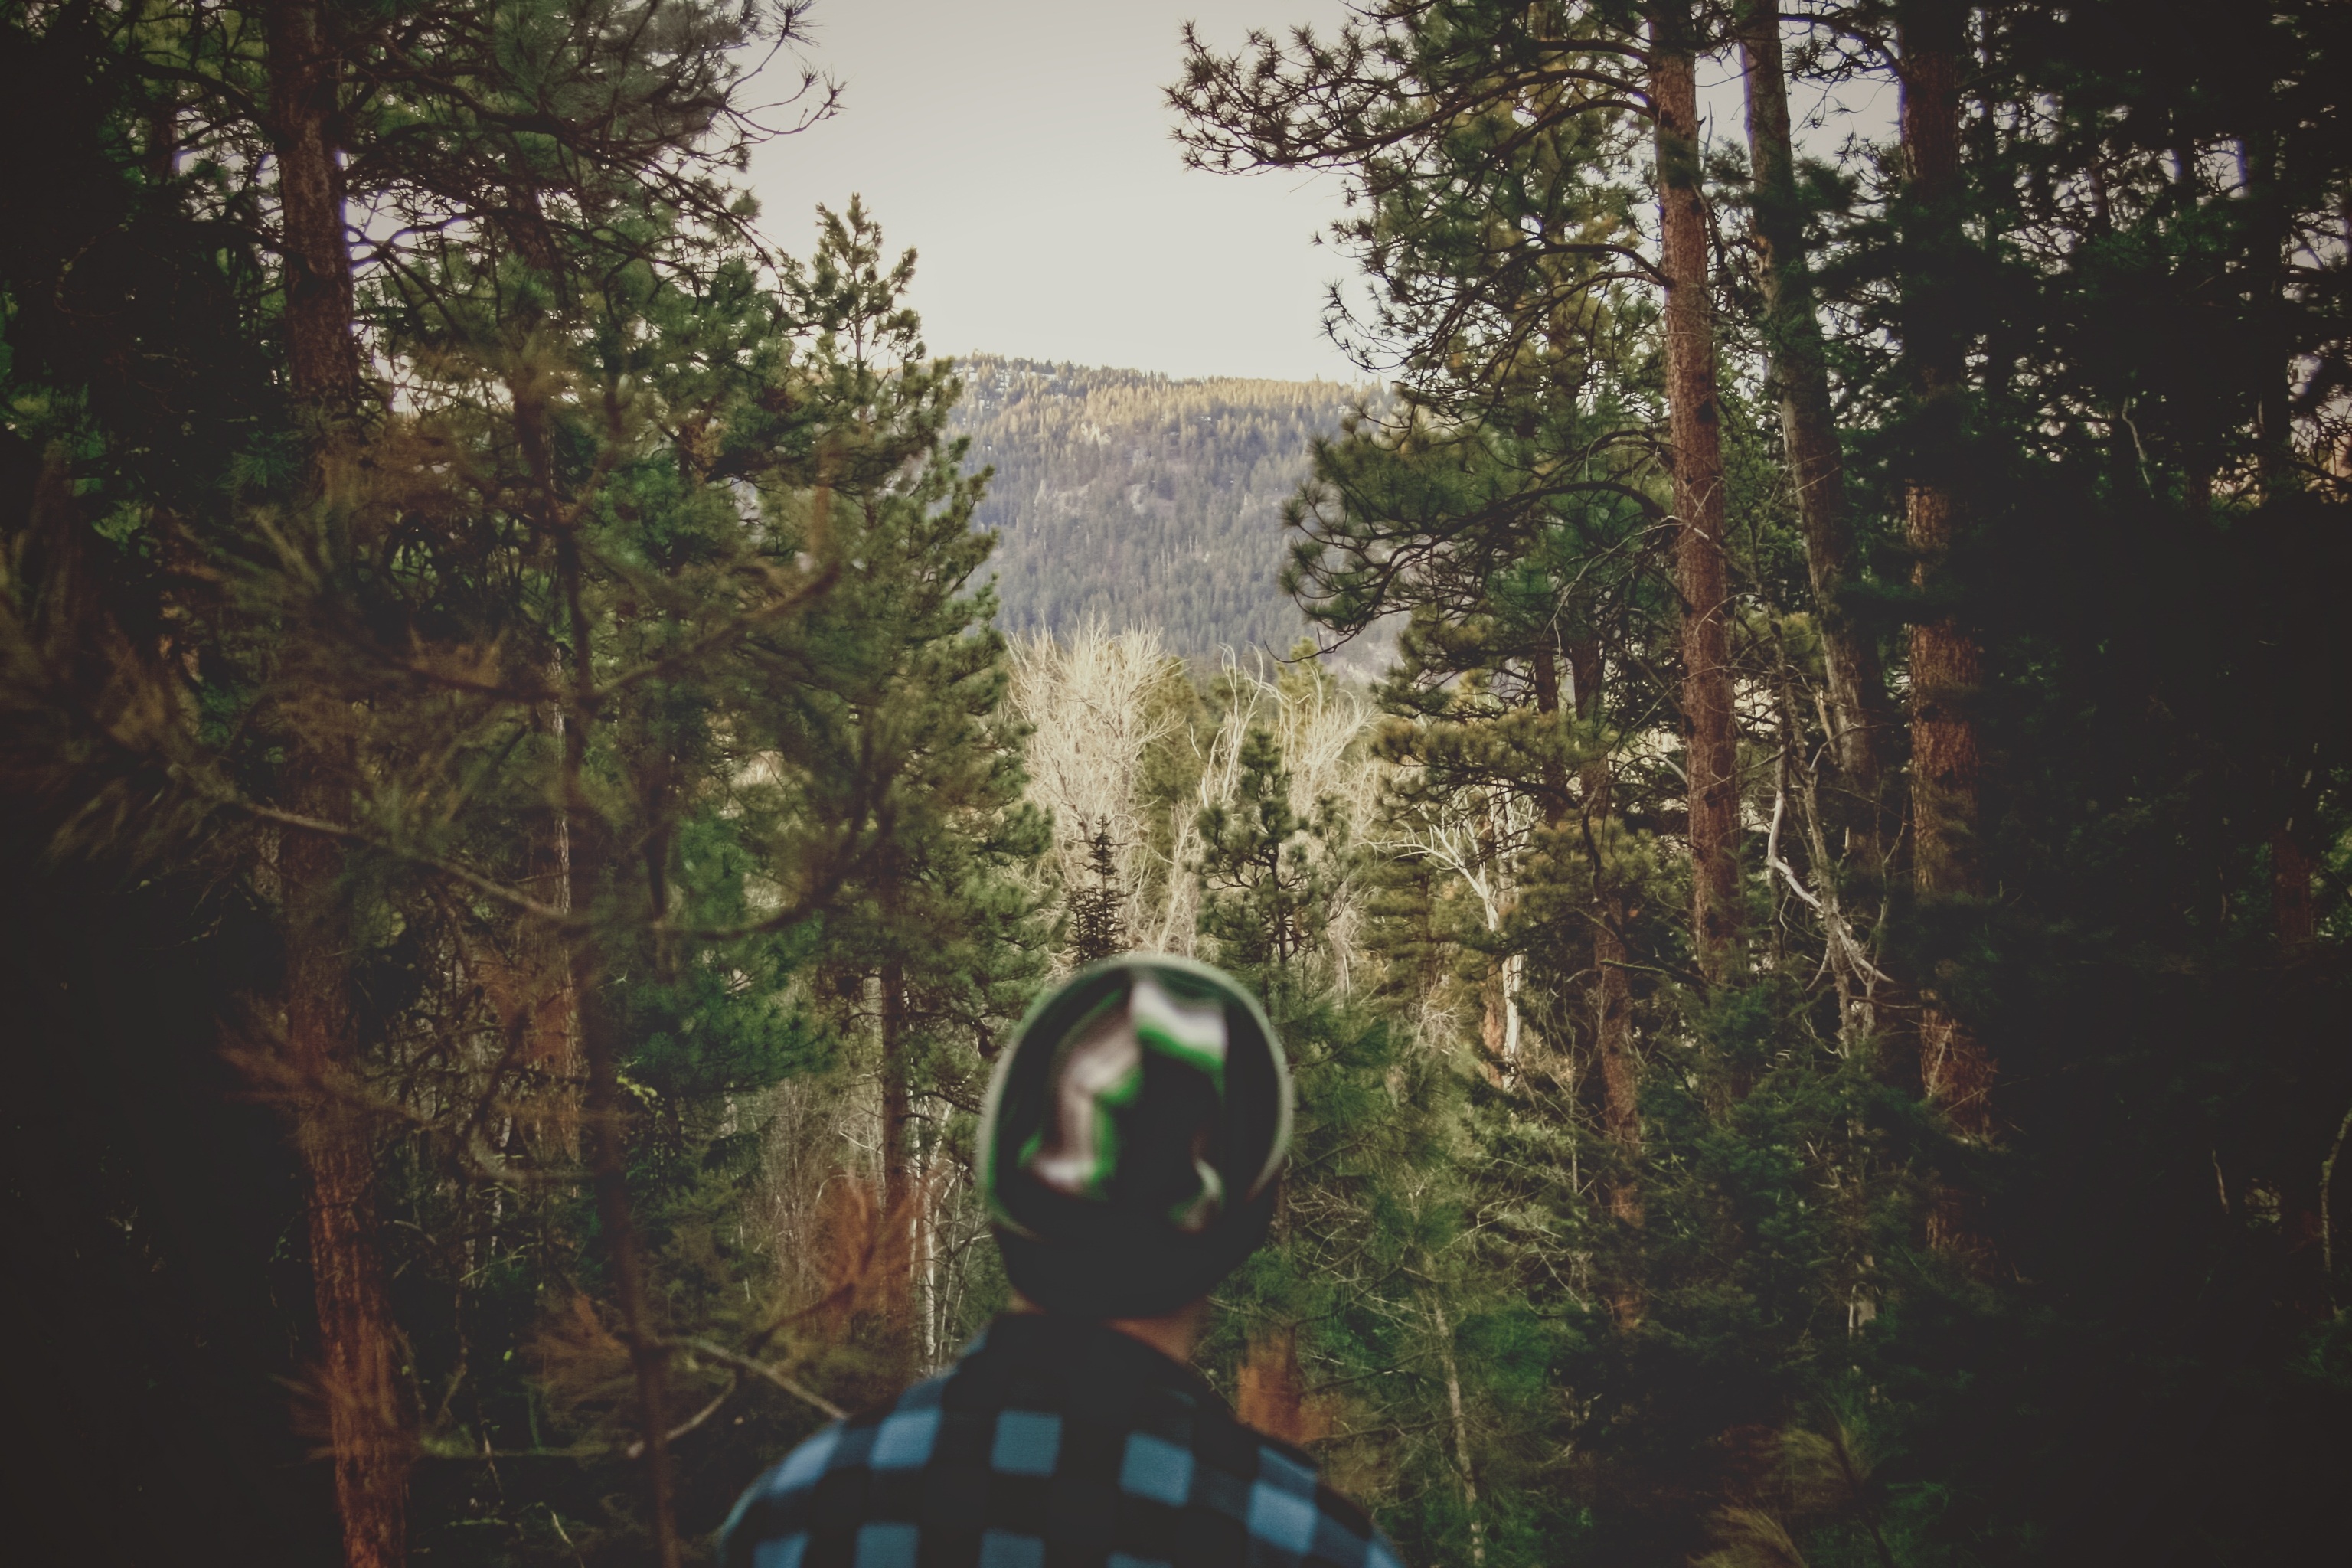
landscape, nature, forest, people, guy, jungle, hat, trees, outdoors, woods, woodland, habitat, screenshot, toque, natural environment